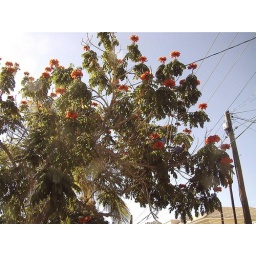
A beautiful colorful tree in Cabo outside the museum.